USS Constitution

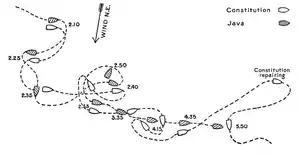
Diagram of the battle between "Constitution" and "Java"

A frigate was sighted on 19 August and subsequently determined to be (38) under Captain James Dacres with the words "Not The Little Belt" painted on her foretopsail. "Guerriere" opened fire upon entering range of "Constitution", doing little damage. After a few exchanges of cannon fire between the ships, Captain Hull maneuvered "Constitution" into an advantageous position within of "Guerriere". He then ordered a full double-loaded broadside of grape and round shot, which took out "Guerriere"s mizzenmast. "Guerriere"s maneuverability decreased with her mizzenmast dragging in the water, and she collided with "Constitution", entangling her bowsprit in "Constitution"s mizzen rigging. This left only "Guerriere"s bow guns capable of effective fire. Hull's cabin caught fire from the shots, but it was quickly extinguished. With the ships locked together, both Hull and Dacres ordered boarding parties into action, but the sea was heavy and neither party was able to board the opposing ship.